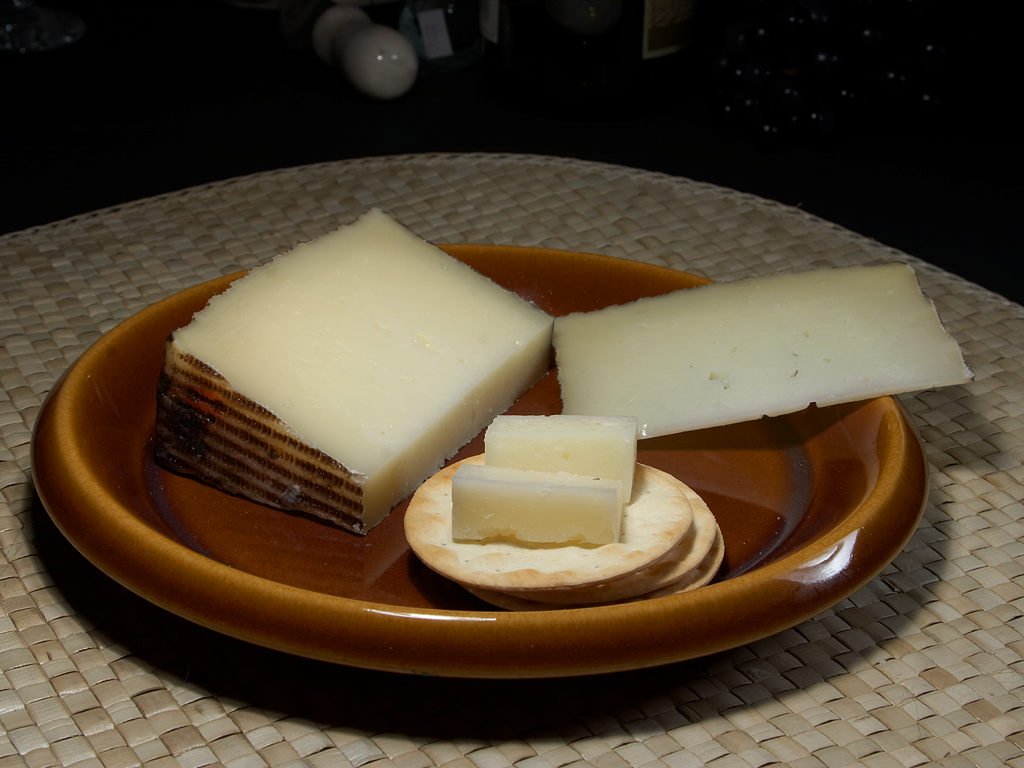
dish, meal, food, ingredient, produce, breakfast, healthy, snack, dessert, eat, delicious, dairy product, cheese, hearty, fat, flavor, milk product, albuminous, zamorano